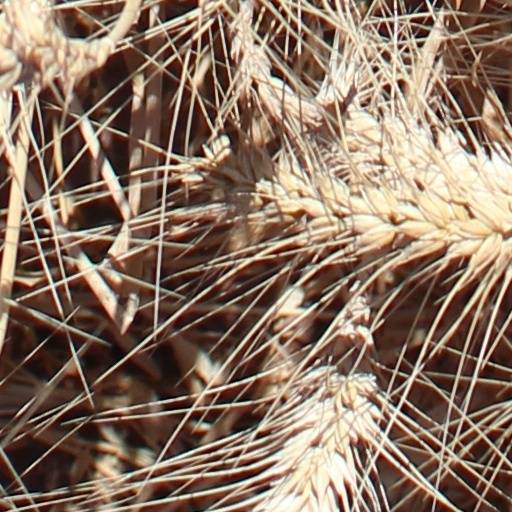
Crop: wheat